Maria Suelen Altheman

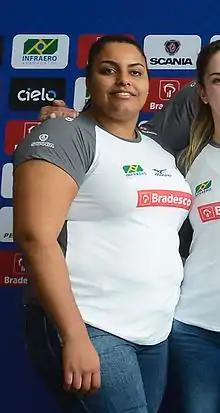
Altheman in 2016

Maria Suelen Altheman (born 12 August 1988) is a Brazilian heavyweight judoka. She won silver medals at the world championships in 2013 and 2014 and bronze medals at the Pan American Games in 2011 and 2015.